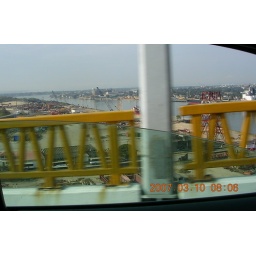
Huge ship in channel at Tampico, Tam bridge crossing